Bellanca CH-300 Pacemaker

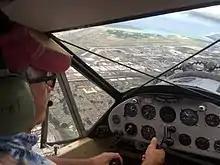
Hawaiian Airlines restored their first Bellanca, NC-251M, seen flying over Honolulu International Airport

Pacemakers were renowned for their long-distance capabilities as well as reliability and weight-lifting attributes, which contributed to their successful operation throughout the world. In 1929, George Haldeman completed the first nonstop flight from New York to Cuba in 12 hours, 56 minutes, flying an early CH-300 (c. 1,310 miles, 101.3 mph). In 1931, a Bellanca fitted with a Packard DR-980 diesel, piloted by Walter Lees and Frederick Brossy, set a record for staying aloft for 84 hours and 33 minutes without being refuelled. This record was not broken until 55 years later.